Scarborough Fair Collection

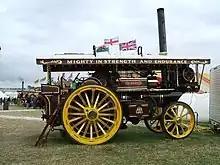
"The Iron Maiden" at the Great Dorset Steam Fair, 2007

The collection spans vintage cars, miniature vehicles and model railways, but the three cores to the collection are: